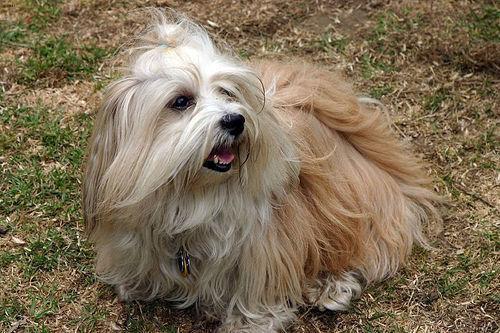
havanese